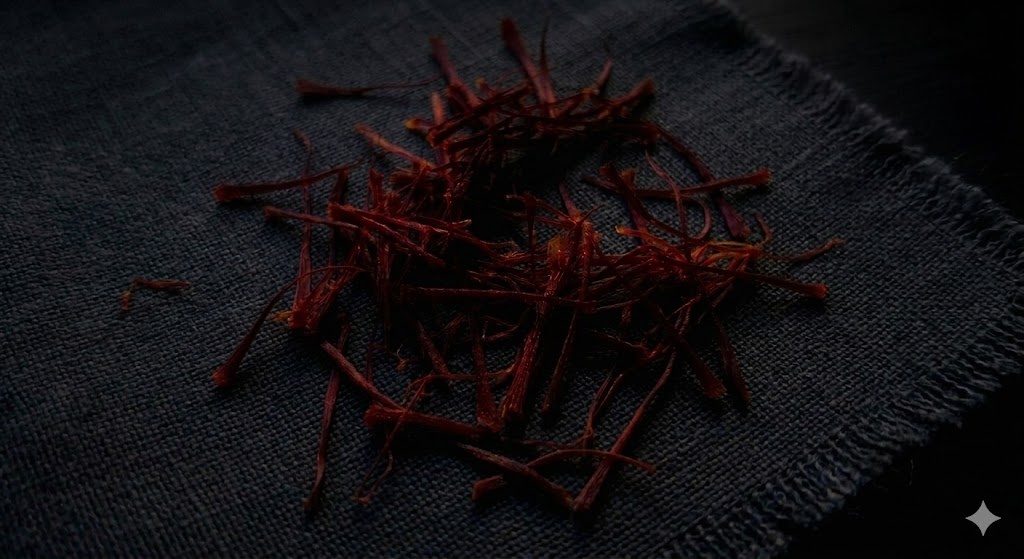
Saffron quality class: mogra